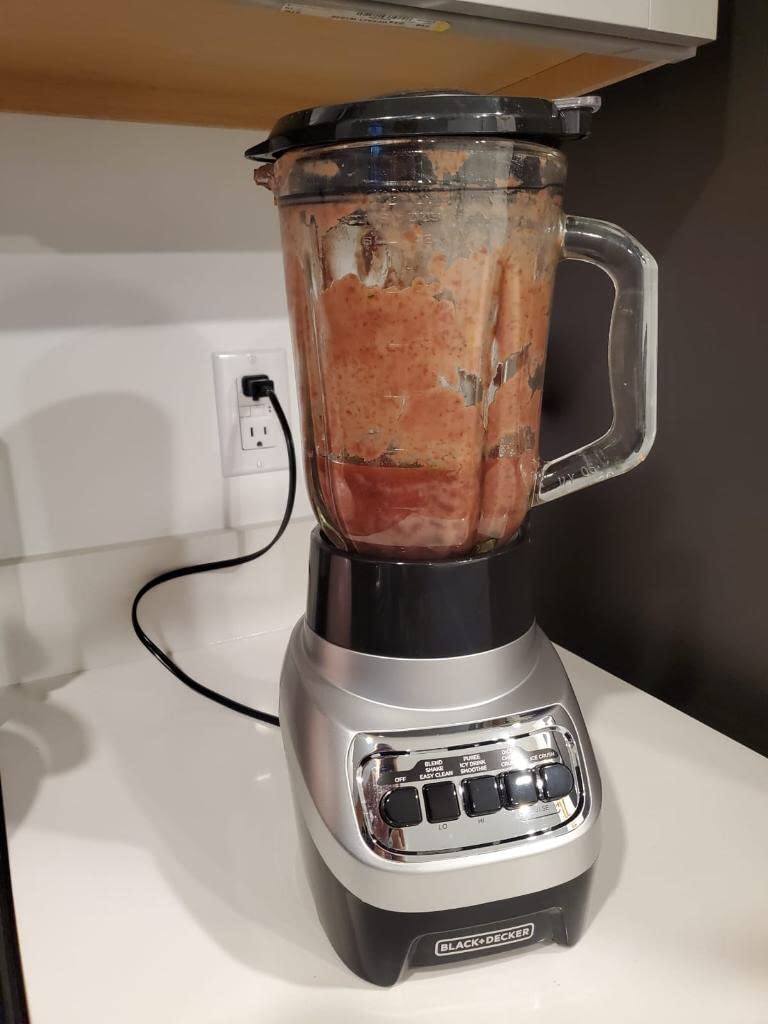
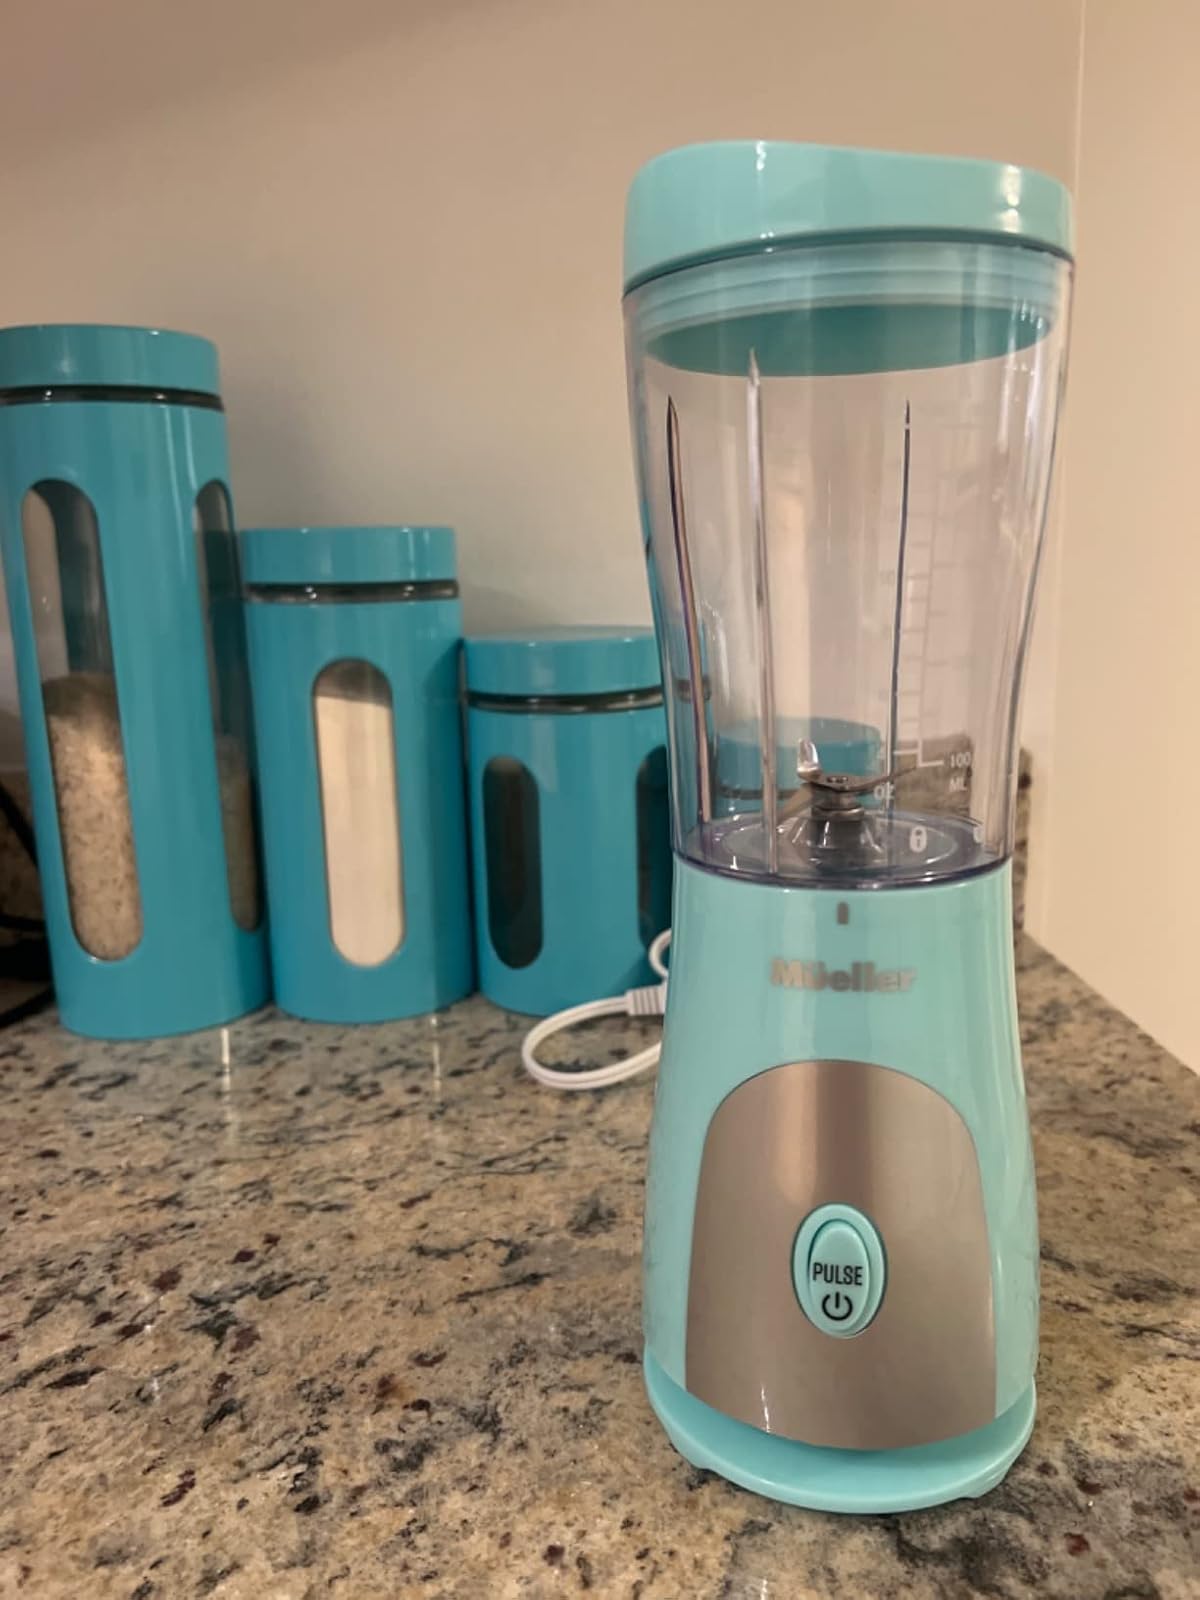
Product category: items_blender
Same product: no